The Pork Butcher

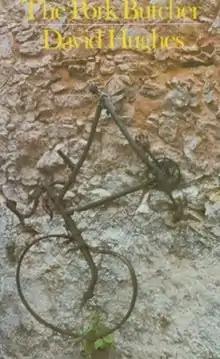
First edition

The Pork Butcher is a novel by English writer David Hughes, first published in 1984, and winner of the 1984 Welsh Arts council prize and the 1985 WH Smith Literary Award.